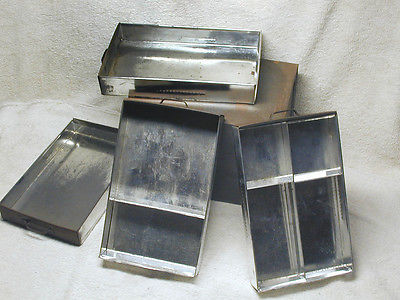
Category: cabinet